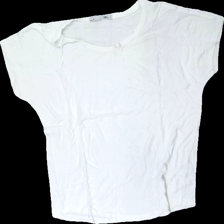
View: front
Type: T-shirt
Category: Ladies
Brand: Lager 157
Colors: White
Material: 100% viscose
Cut: Regular, C-collar
Size: M
Season: All
Stains: Minor
Price range: <50
Recommended usage: Export